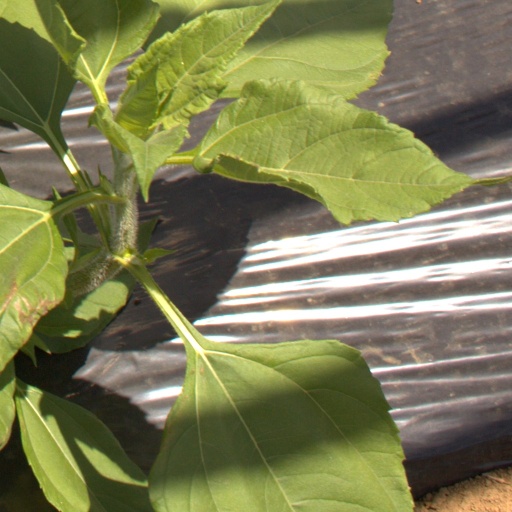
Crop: Jerusalem artichoke